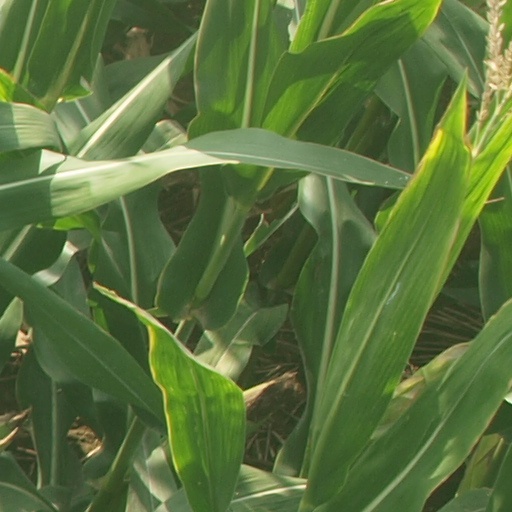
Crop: maize; corn